Rajendra N Patil

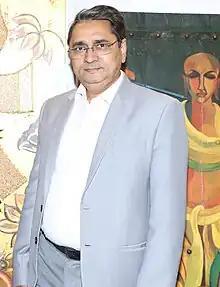
Rajendra Patil, President, The Bombay Art Society, Editor & Publisher, Indian Contemporary Art Journal, Founder Director, India Art Festival

Rajendra N Patil (born 1968) is an Indian art writer, editor, publisher, and art fair organizer. Apart from Founder Director of India Art Festival, a contemporary Indian art fair, he serves as the President of the Bombay Art Society, a venerable art institution with a rich legacy dating back to its establishment in 1888. In 2019, he was honored as a retail business icon by Mid-day, a well-known English newspaper published from Mumbai.